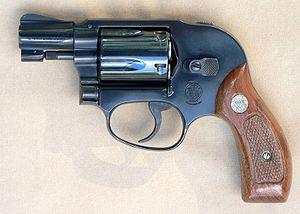
Dérivé du Chiefs Special, le Smith & Wesson Bodyguard est construit sur la petite carcasse J et tire en double action. Sous le nom de Bodyguard ont été vendus des modèles avec carcasse en acier au carbone, en alliage léger ou en acier inoxydable. Dans les années 2010 est apparu une évolution à carcasse polymère sous la forme du Smith & Wesson Bodyguard .38.